Chi Van Dang

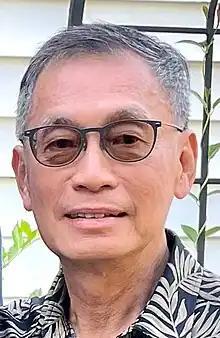
Chi Van Dang

Chi Van Dang is a hematological oncologist and researcher, currently serving as the Scientific Director of Ludwig Institute for Cancer Research. He is known for his research on genetics, the MYC gene and the cellular energy metabolism of cancer.